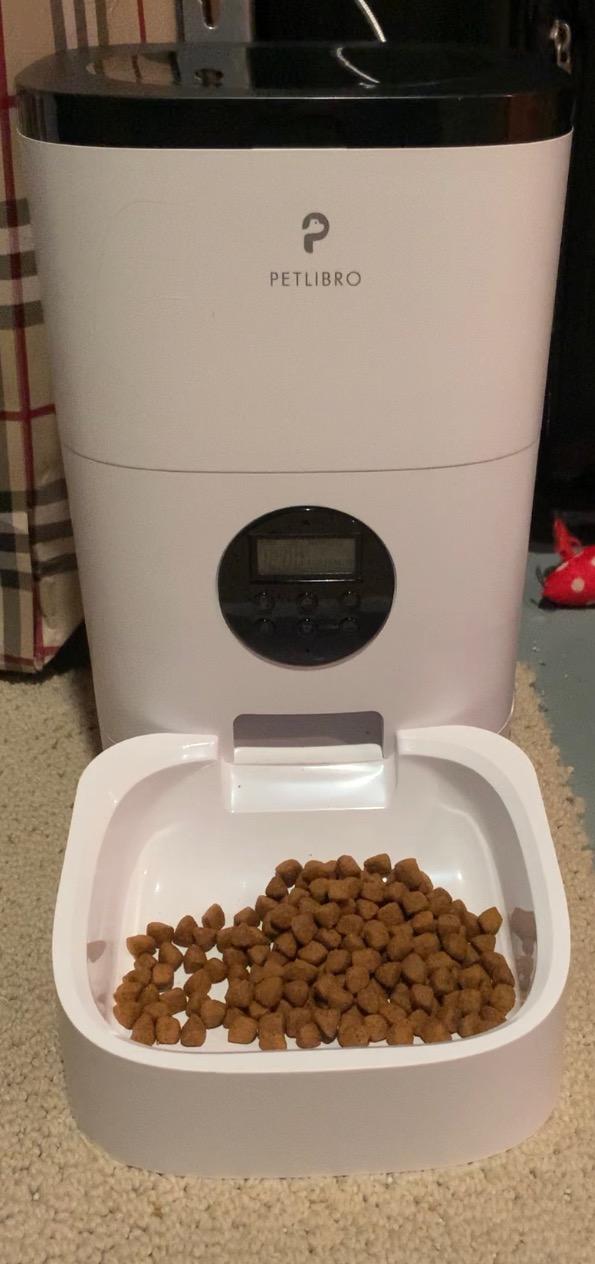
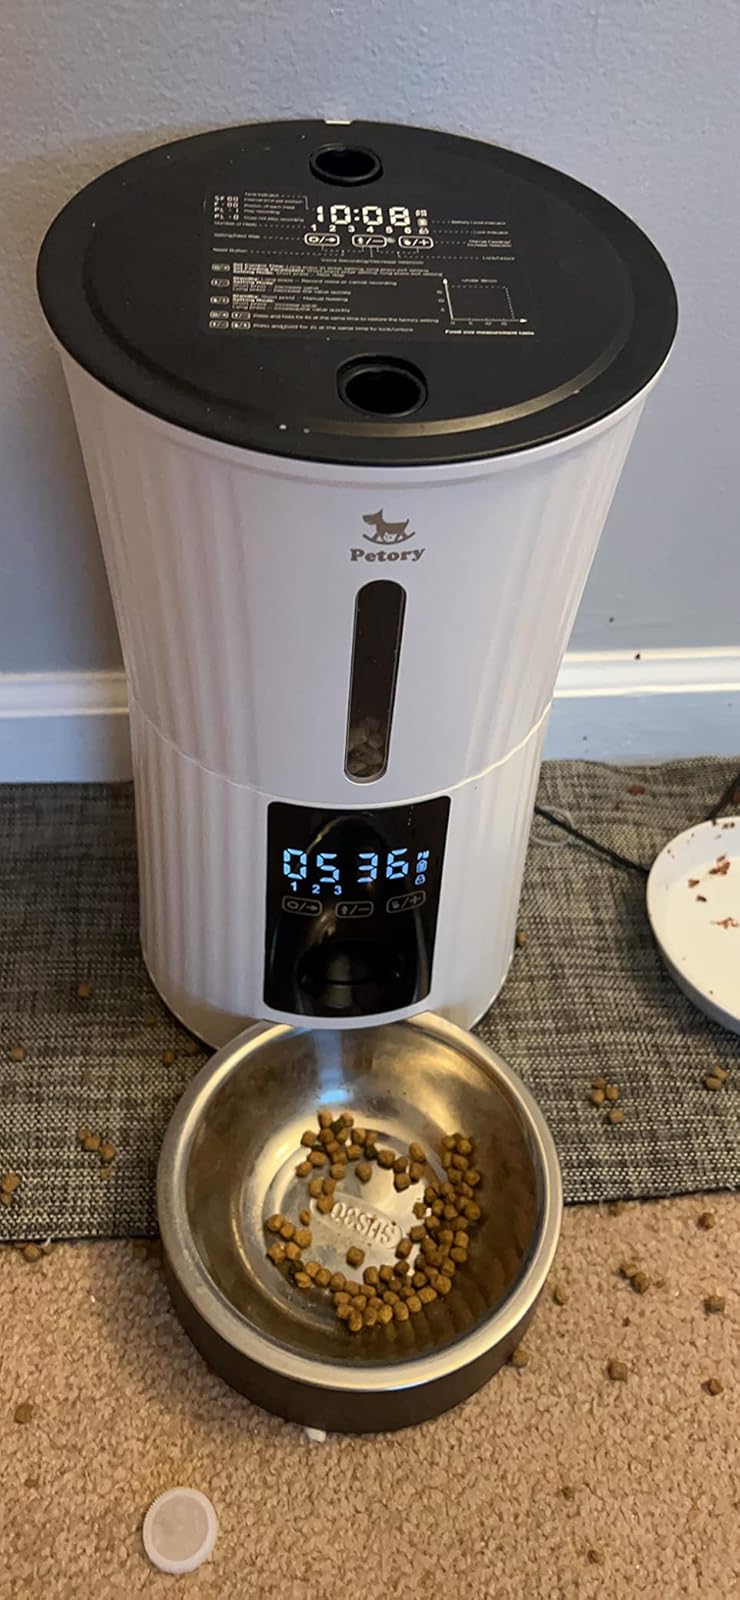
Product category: items_feeder
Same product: no